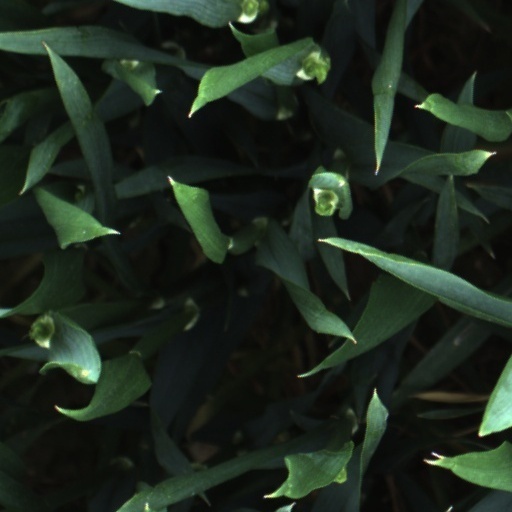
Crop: wheat